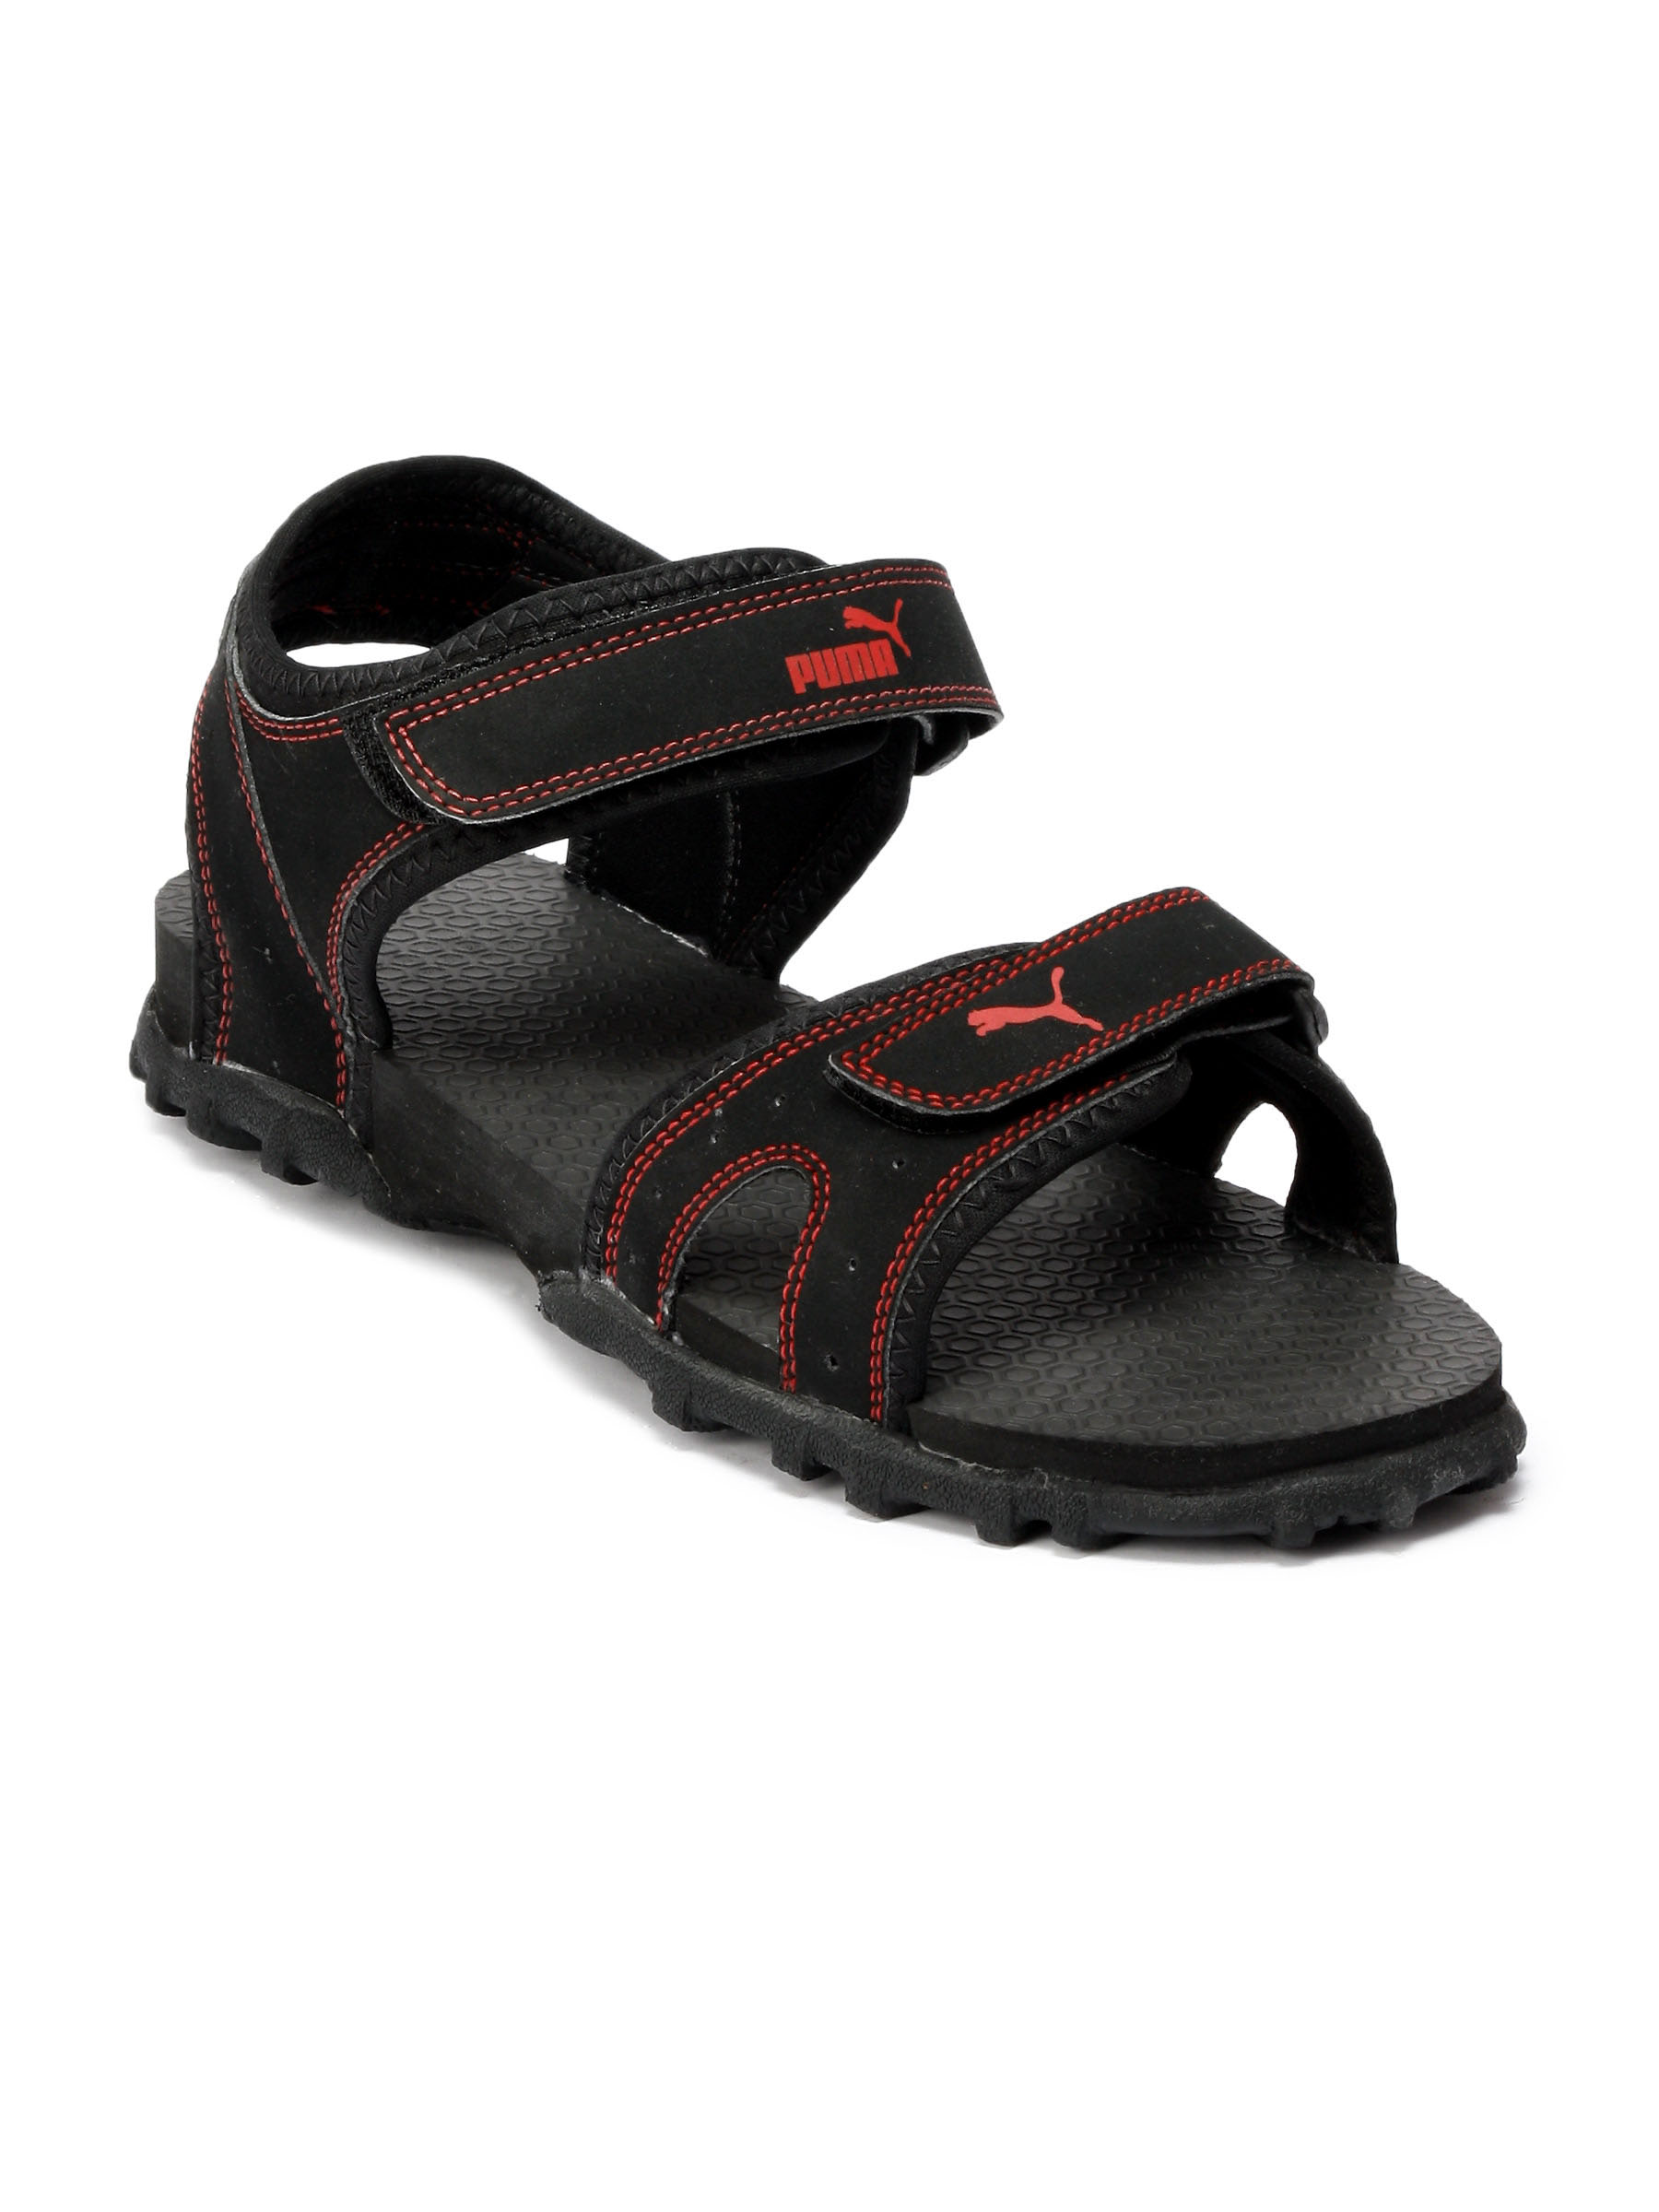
Puma Men Cooper Black Sandal
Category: Footwear / Sandal / Sandals
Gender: Men
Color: Black
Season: Fall 2011
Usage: Casual